Hajipur Junction railway station

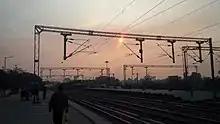
Hajipur Station view

The construction of railway line through Hajipur was completed and opened in 1862. Hajipur is the headquarters of the East Central Railway zone of the Indian Railways.